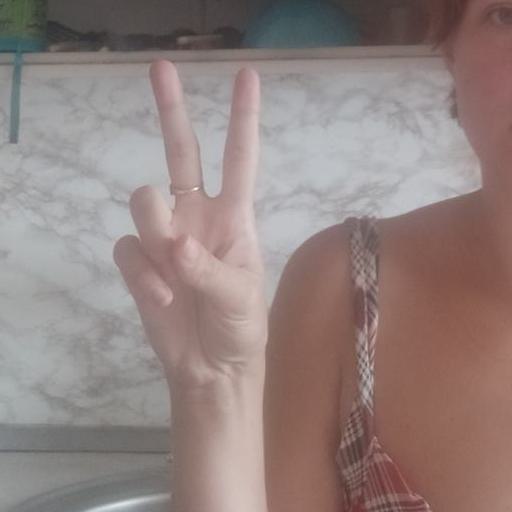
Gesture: peace